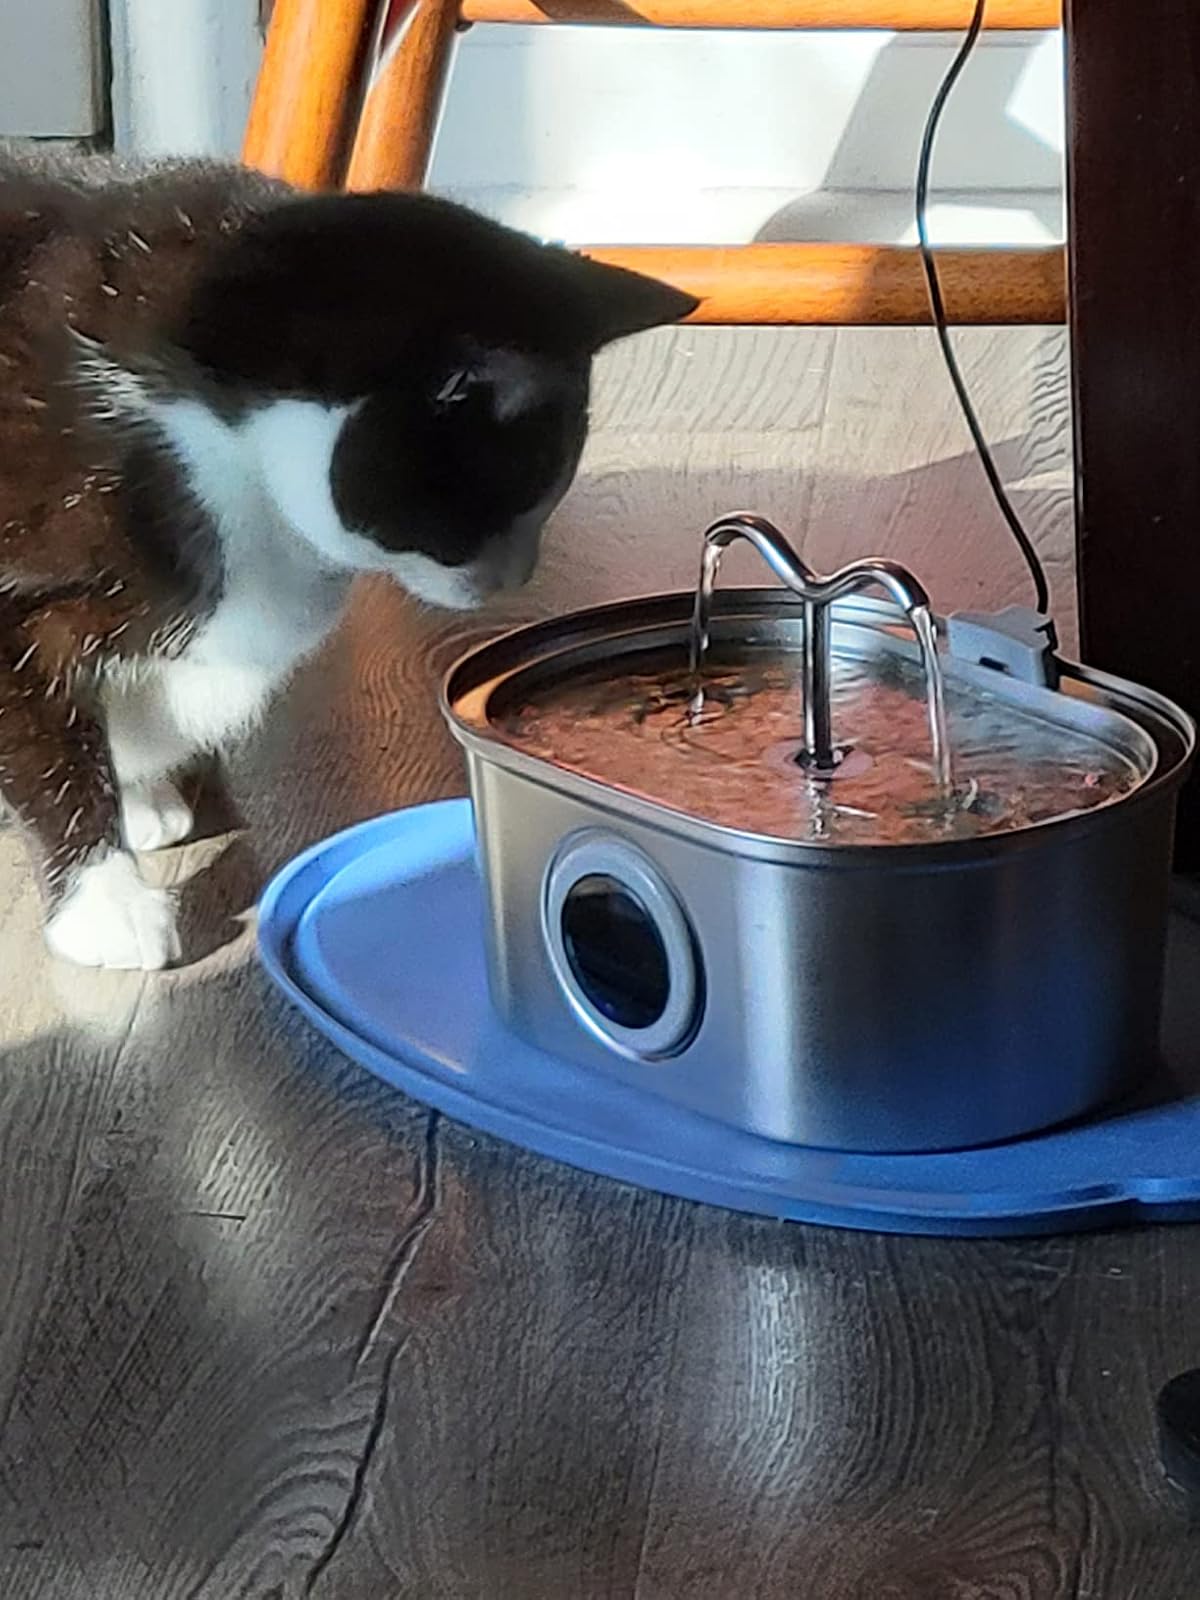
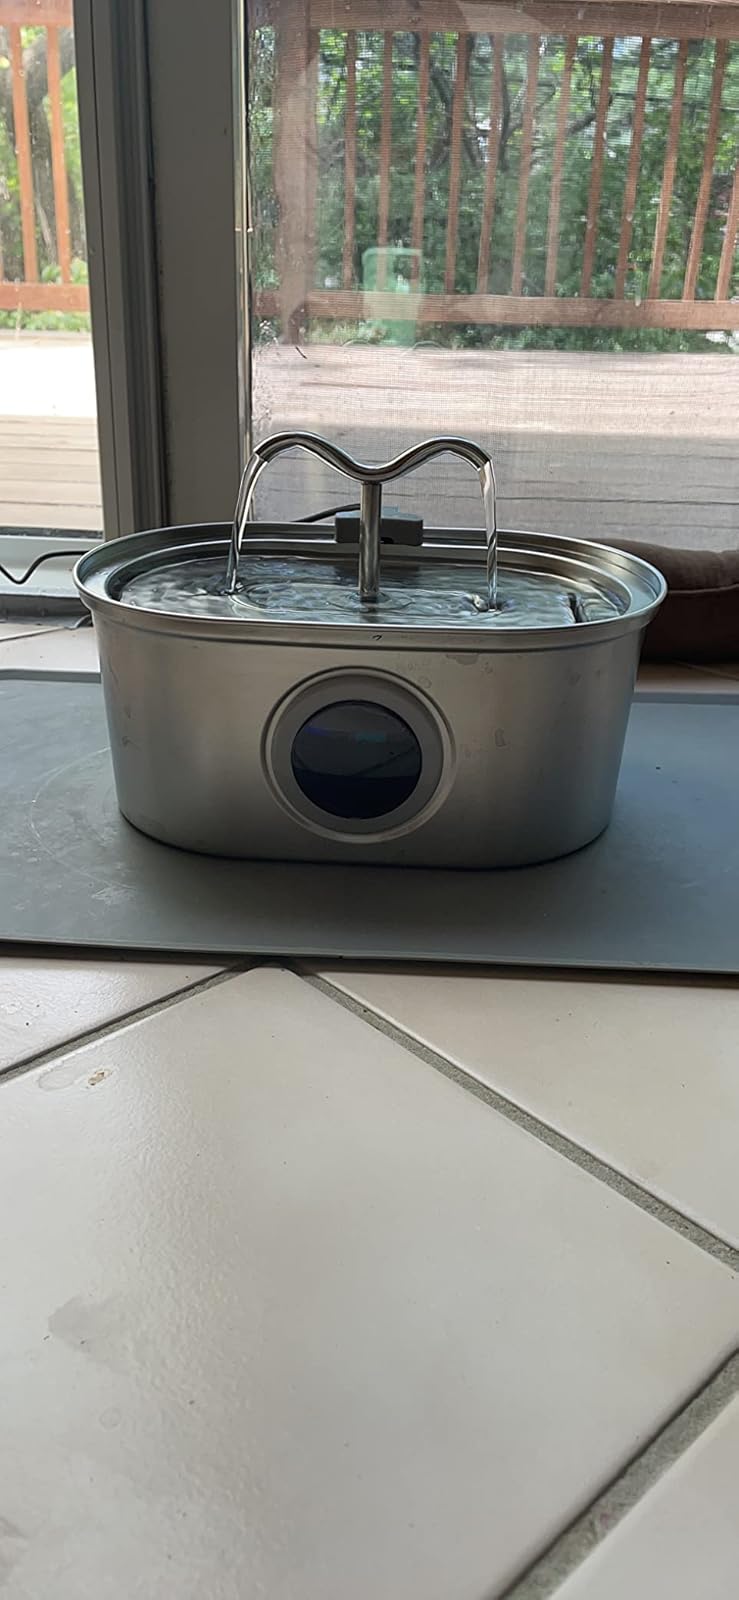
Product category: items_bowl
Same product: yes